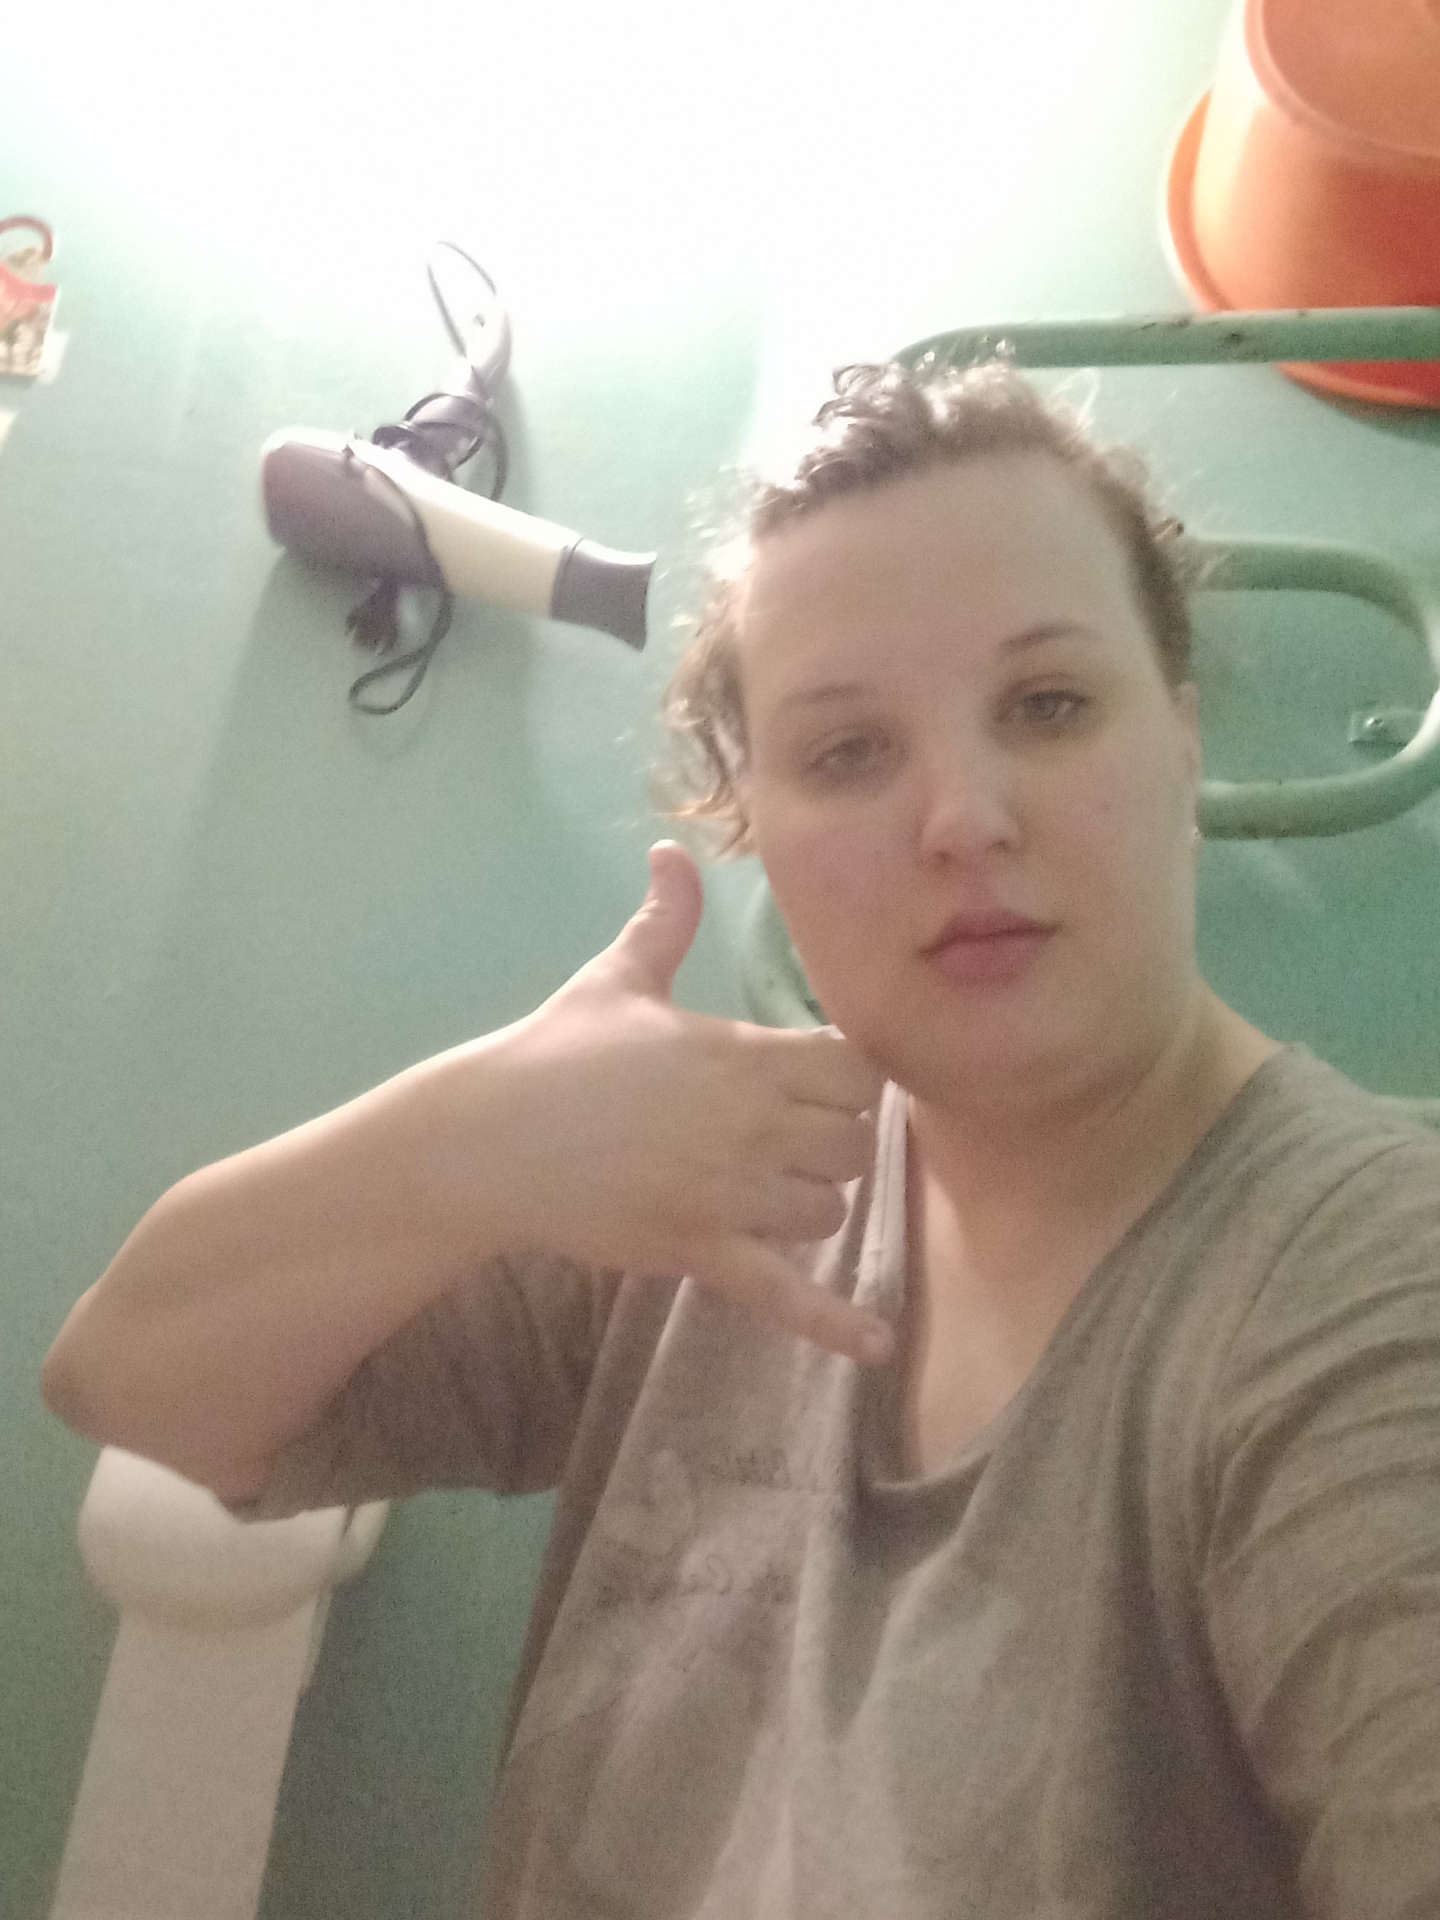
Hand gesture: call